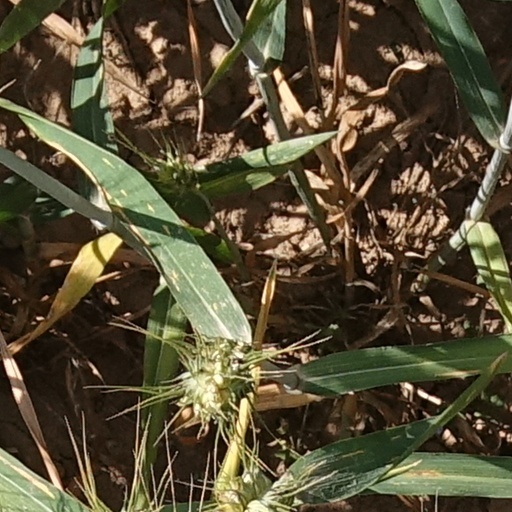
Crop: wheat